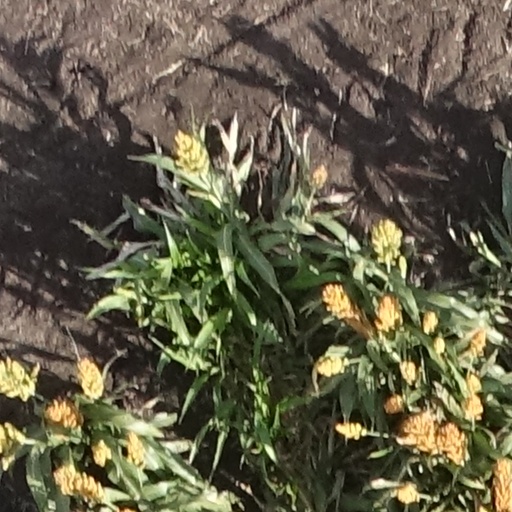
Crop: sorghum